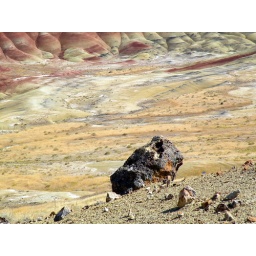
The Painted Hills are part of the John Day fossil beds national monument and are located in central Oregon.